Pipewell Hall

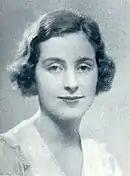
Evadne (called Bobby) Lloyd in 1932 shortly before her marriage.

Samuel Janson Lloyd (1870-1943) was the managing director of the ironstone company Stewarts & Lloyds which was founded by his father. In 1896 he married Margaret Ellen Phillips. The couple had thirteen children. Their youngest son was killed in World War Two in 1944 and a book was recently published containing the letters he sent to his mother in the War. The book also contains a photo of him aged two at Pipewell Hall.